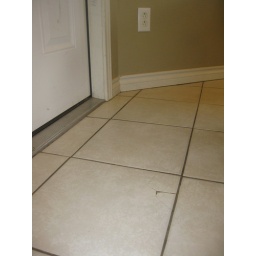
Kitchen floor near door to outside